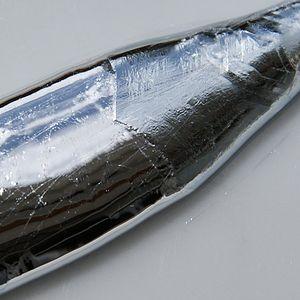
On dénombre 118 éléments chimiques ayant été observés, dont seulement 90 qui se rencontrent dans le milieu naturel.